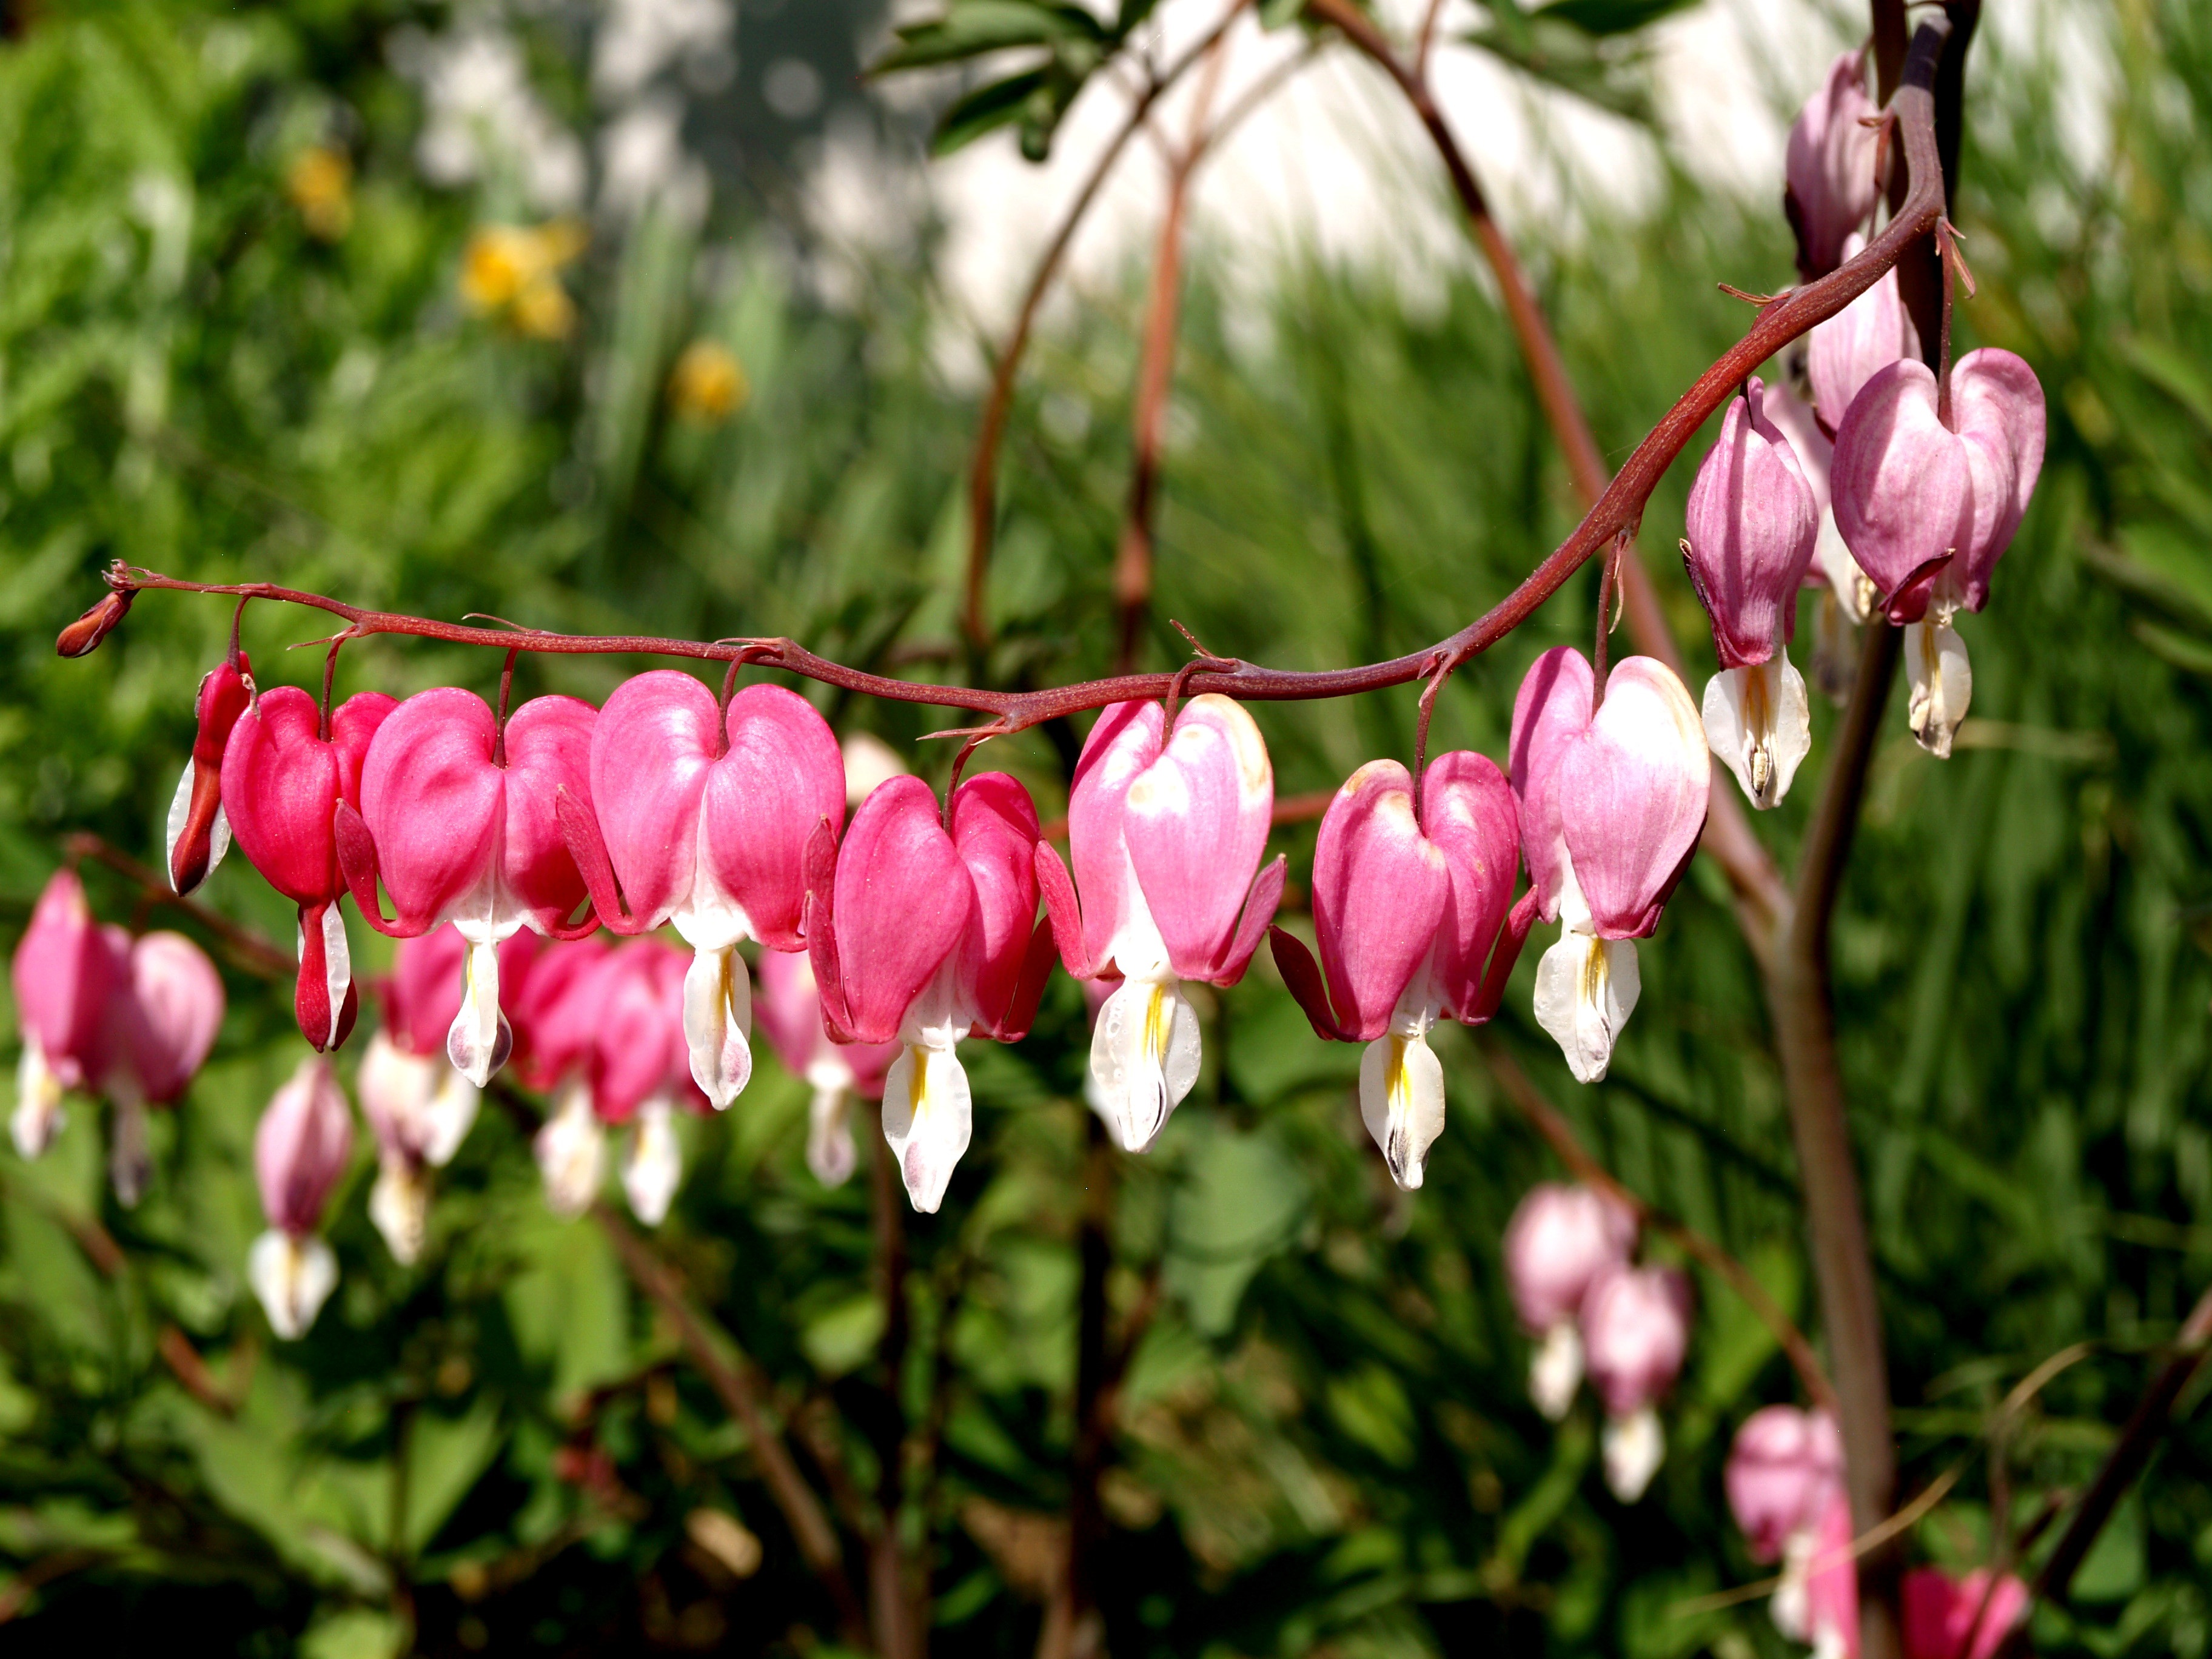
blossom, plant, flower, petal, botany, garden, flora, wildflower, shrub, flowering plant, bleeding heart, lamprocapnos spectabilis, land plant, everlasting sweet pea